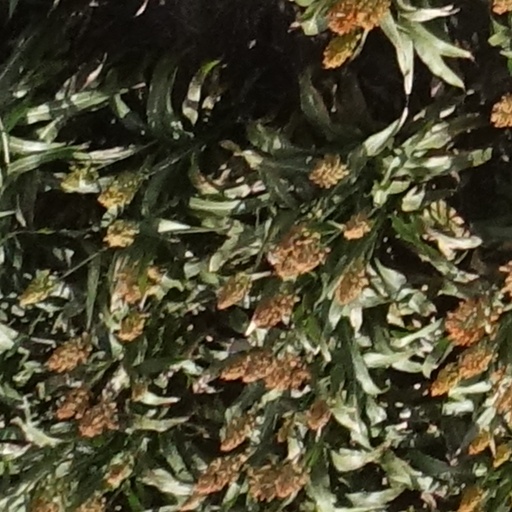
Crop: sorghum